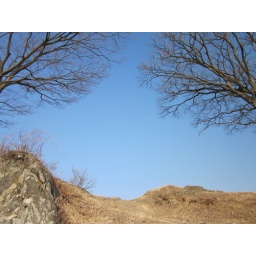
the blue sky seem to be very beautiful around here:)